3 World Trade Center

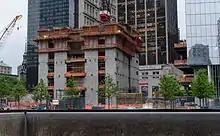
Construction of Three World Trade Center as of May 2012. A portion of the National 9/11 Memorial's South Pool can be seen in the foreground.

Silverstein Properties and the PANYNJ agreed in early 2012 to complete only the first seven stories of 3 WTC unless tenants could be found by the end of the year. The base had been built entirely with insurance proceeds, and the tower stories would only be built after Silverstein met the requirements. By that February, the ground floor concrete was almost done and the lower podium had reached the 5th floor; the podium was then planned to be completed in September 2012. Owen Steel's president David Zalesne announced in June 2012 that his company had been selected to provide the structural steel for the building. The next month, the concrete core had reached the 8th floor, and all concrete work had halted. Media conglomerate Viacom and financial firm Citigroup had both declined to relocate to 3 WTC. The lower podium was completed by November 2012. If Silverstein were unable to finalize a lease by the end of 2013, he would have been required to build a semi-permanent roof above the 7th story.